Freedom (Safire novel)

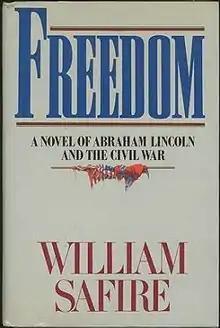
First edition

Freedom is a historical novel by American essayist William Safire, set in the early years of the American Civil War. It concludes with the signing of the Emancipation Proclamation on January 1, 1863.